Oleh Tarasenko

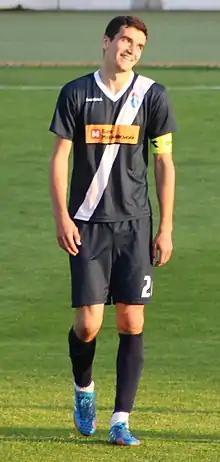
Oleh Tarasenko in 2014.

Oleh Tarasenko (born 23 June 1990) is a Ukrainian professional footballer who plays as a defender for FC LNZ Cherkasy.